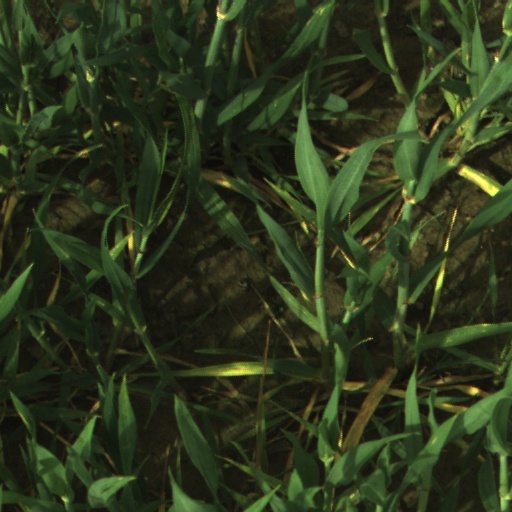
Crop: wheat